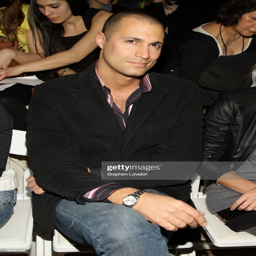
spokesperson attends the fashion show during fall .